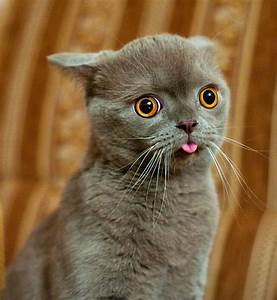
Label: cat